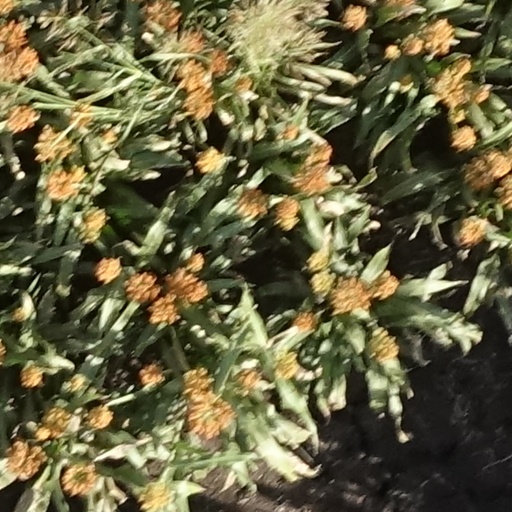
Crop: sorghum